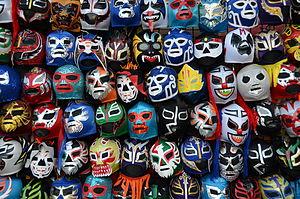
L'art du masque mexicain se réfère à la fabrication et à l'utilisation de masques pour diverses danses et cérémonies traditionnelles au Mexique. Les preuves de fabrication de masques dans le pays s'étendent sur des milliers d'années et constituent une partie bien établie de la vie rituelle au Mexique lorsque les Espagnols sont arrivés. Au début de la période coloniale, les évangélistes profitent des coutumes autochtones de la danse et du masque pour enseigner la religion catholique, bien que les autorités coloniales tentent plus tard de les interdire sans succès. Après l'indépendance, les traditions du masque et de la danse montrent un syncrétisme et elles continuent à évoluer pour prendre de nouvelles formes, illustrant l'histoire du Mexique et de nouvelles formes de culture populaire telles que la lucha libre. La plupart des masques traditionnels sont en bois, d'autres en cuir, en cire, en carton, en papier mâché et en d'autres matériaux. Les représentations communes dans les masques incluent des Européens, des afro-mexicains, des hommes et des femmes âgés, des animaux et le fantastique et le surnaturel, en particulier les démons et le diable.